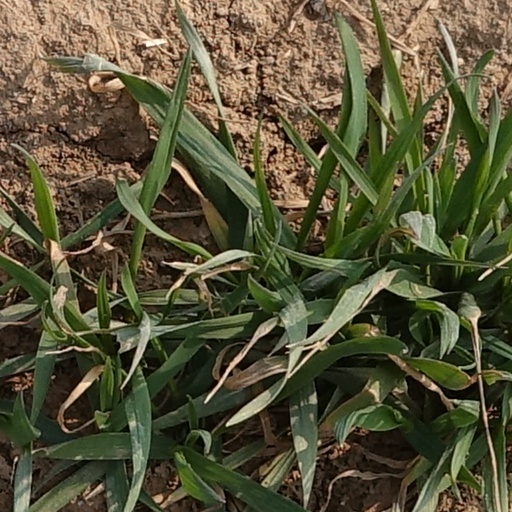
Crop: wheat